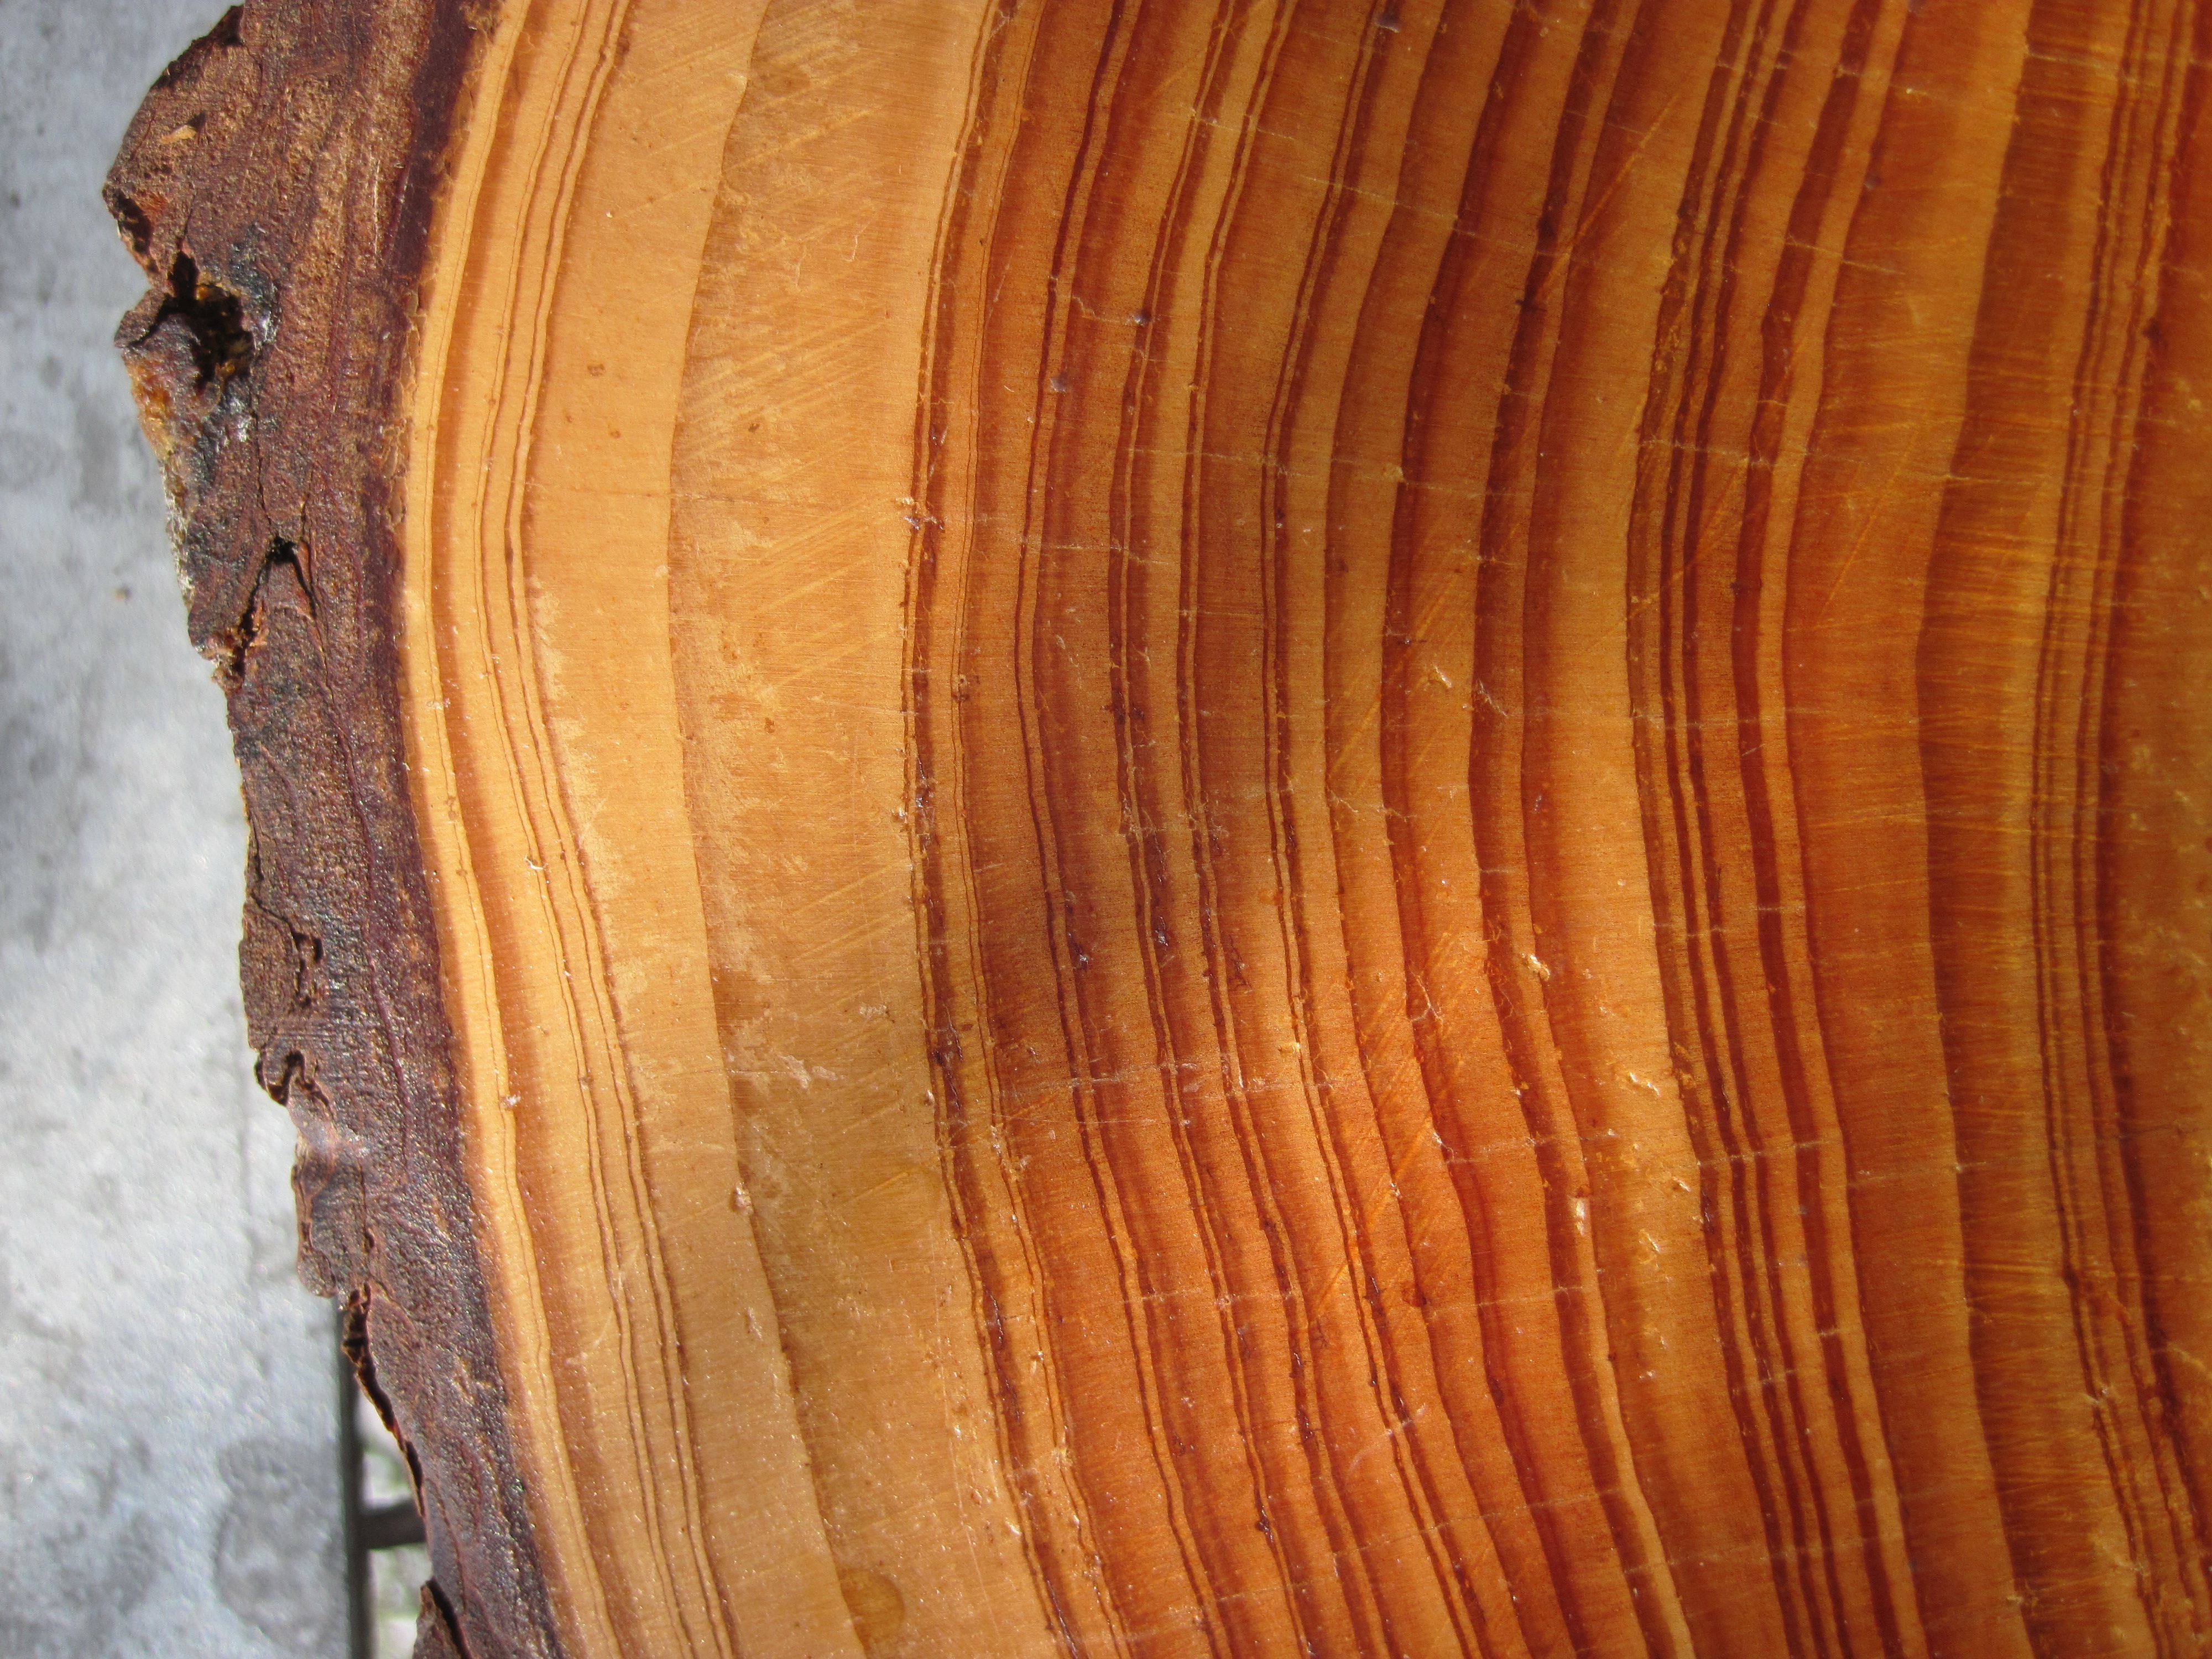
tree, structure, wood, grain, texture, trunk, bark, log, pattern, food, produce, brown, lumber, barrel, wooden structure, hardwood, carving, annual rings, wooden disc, man made object, wood stain, hand drum